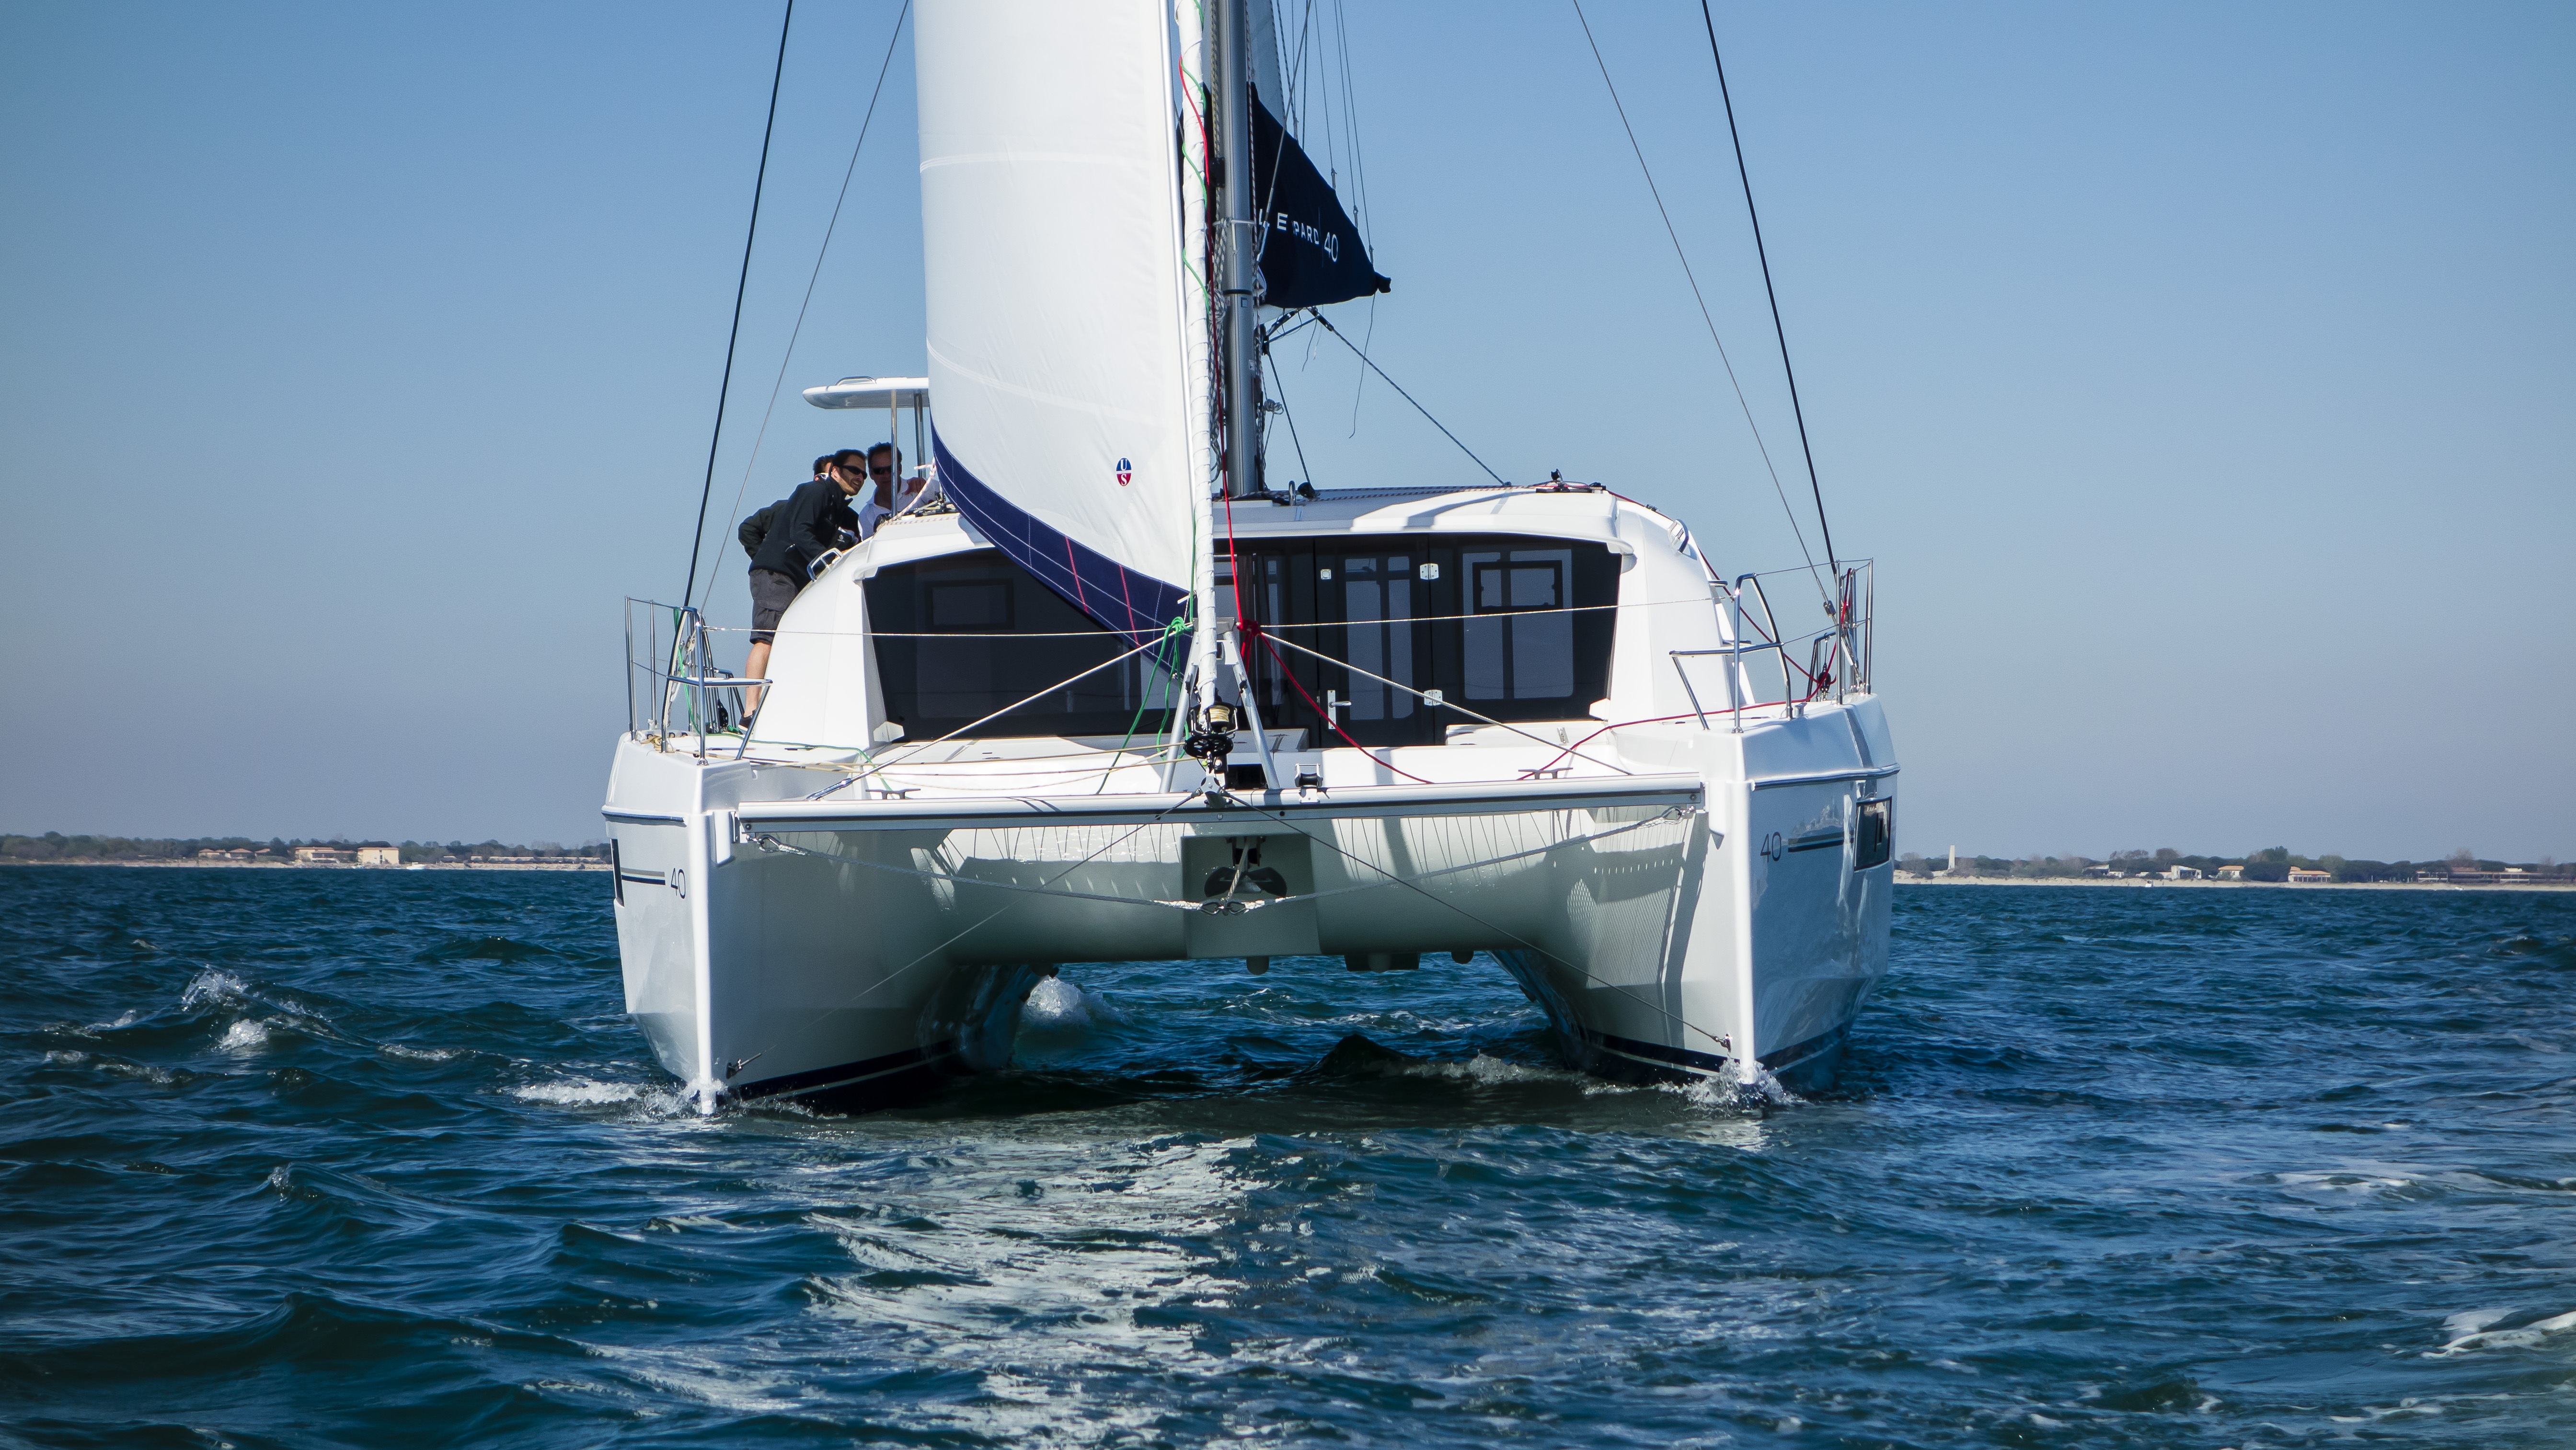
sea, water, boat, ship, vehicle, mast, sailing, yacht, lagoon, sailboat, sail, watercraft, catamaran, water sports, fishing vessel, maneuver, sailing trip, skiff, dinghy sailing